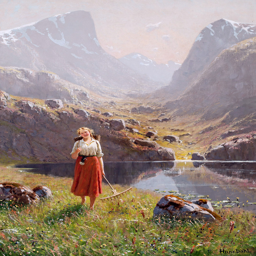
girl by a mountain lake by painting artist